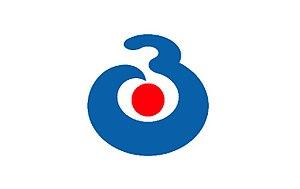
Bungo-ōno est une municipalité ayant le statut de ville dans la préfecture d'Ōita, au Japon.